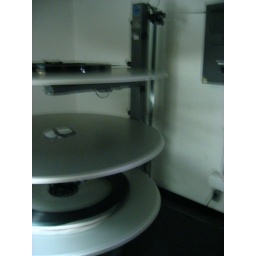
^.^ although i do have to be in concession and the box office occasionally.